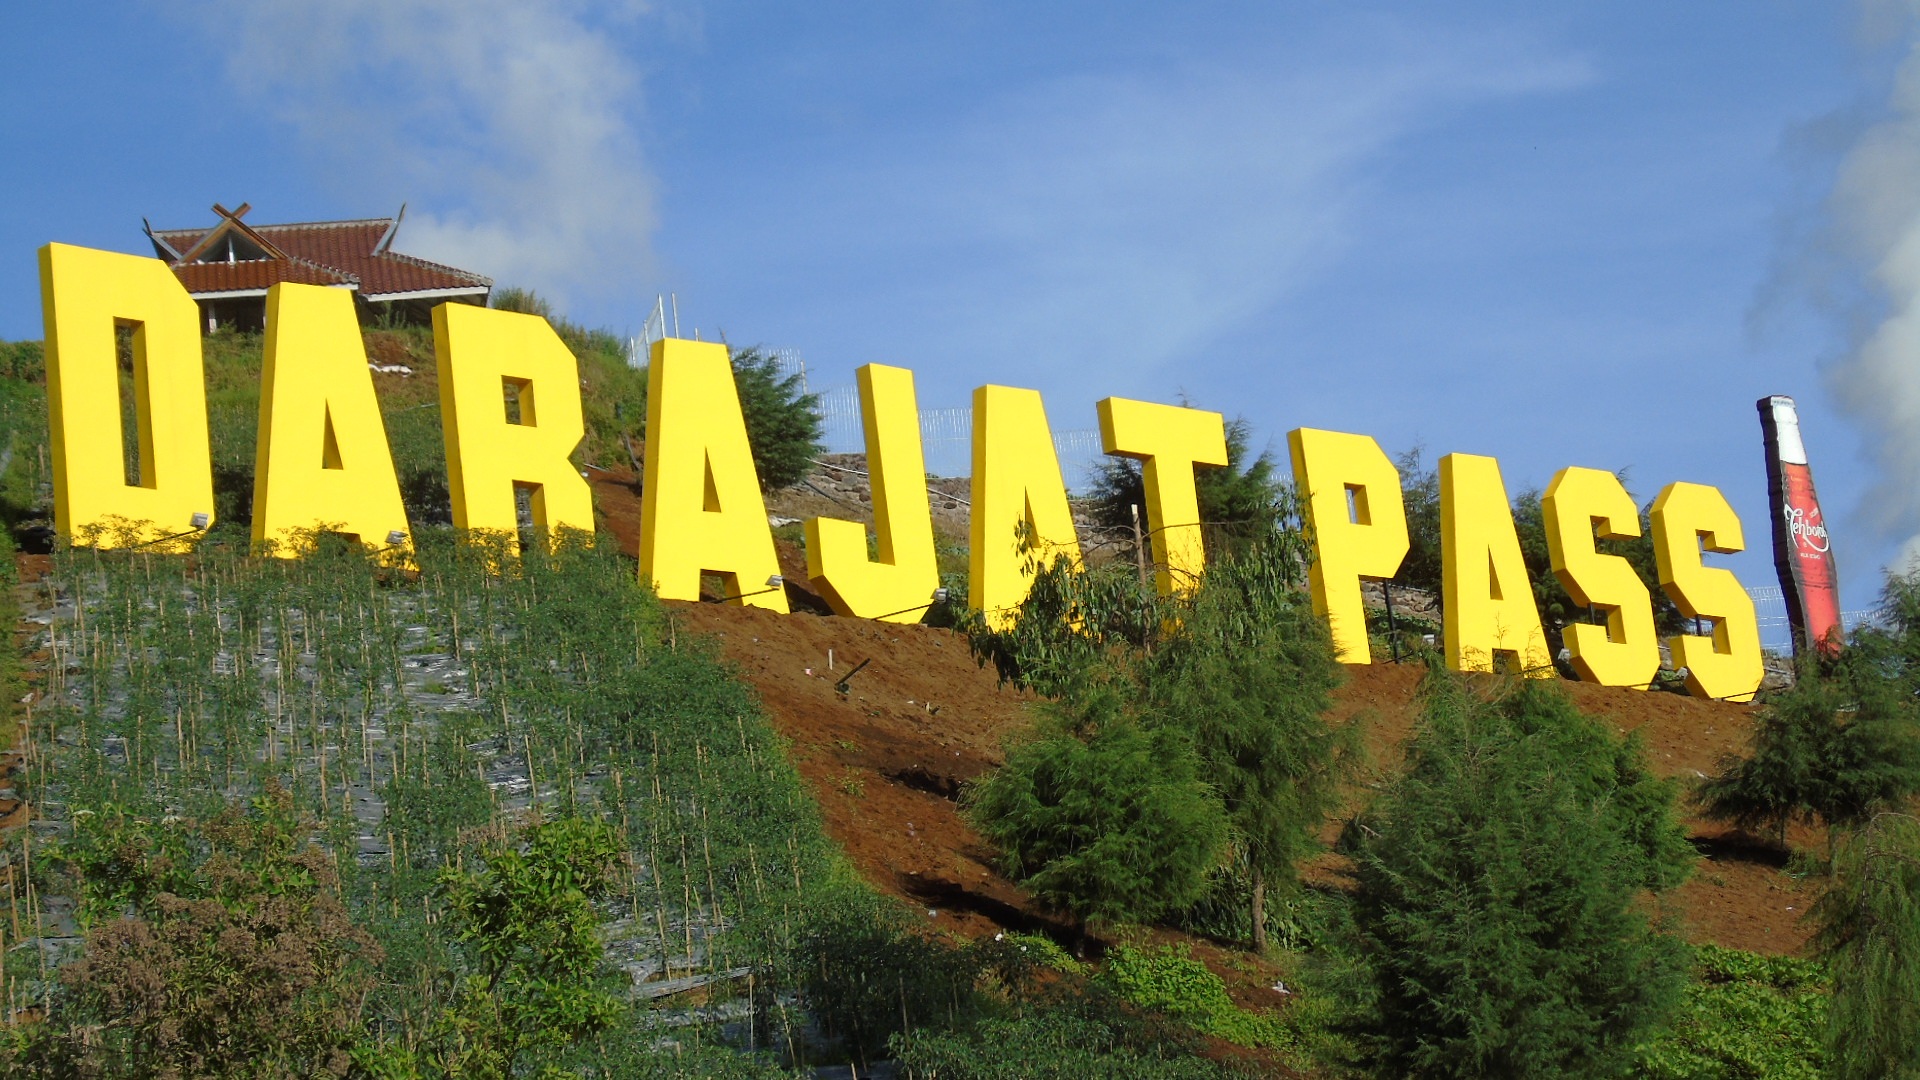
landscape, tree, nature, grass, plant, sky, advertising, sign, landmark, yellow, tourism, signage, national park, font, tour, highlands, nature reserve, hill station, biome, land lot, arrowroot, plant community